Doubleheader (baseball)

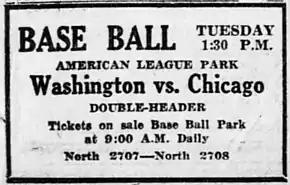
Advertisement for a baseball doubleheader played on July 28, 1925. The Chicago White Sox defeated the Washington Senators in both games.

In the sport of baseball, a doubleheader is a set of two games played between the same two teams on the same day. Historically, doubleheaders have been played in immediate succession, in front of the same crowd. Contemporarily, the term is also used to refer to two games played between two teams in a single day in front of different crowds and not in immediate succession.